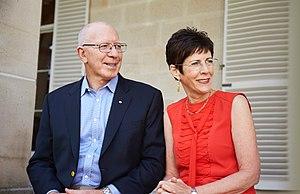
David Hurley, né le 26 août 1953 à Wollongong, est un général et homme d'État australien, gouverneur général d'Australie depuis le 1ᵉʳ juillet 2019. Il est auparavant gouverneur de Nouvelle-Galles du Sud du 2 octobre 2014 au 1ᵉʳ mai 2019.